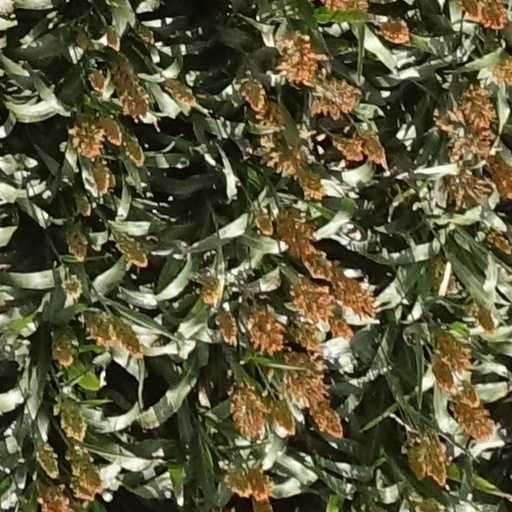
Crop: sorghum